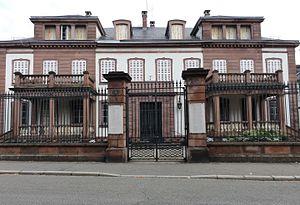
Haguenau, prononcé Hawenau en dialecte alsacien, est une commune française du département du Bas-Rhin. Sous-préfecture de département, elle fait partie de la région administrative Grand Est.
Le musée du Bagage est situé à Haguenau dans le Bas-Rhin en Alsace.